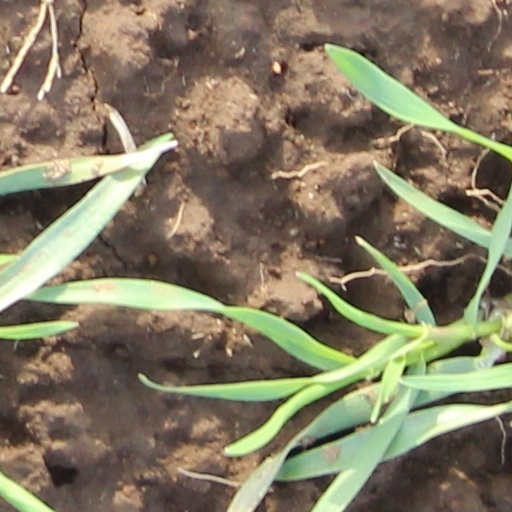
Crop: wheat